Dreamland (Coney Island, 1904)

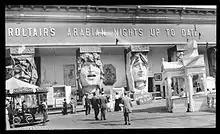
"Roltair's Arabian Nights Up To Date" contained seven theaters corresponding to days of the week, each of which contained a magical illusion.

Dreamland opened on May 15, 1904, with a fire show that employed 4,000 performers. The park was $1.9 million in debt, more than the entire amount invested in the competing Luna Park. Dreamland charged 10 cents for admission on weekdays and 15 cents on weekends, plus an additional fee of up to 25 cents for individual rides. The park closed for the season on September 24, 1904. Reynolds said Dreamland had recorded a $400,000 net profit during the operating season, despite erroneous reports that the park had been placed in receivership. Although the Leapfrog Railway roller coaster was completed with the rest of the park, it did not open until the 1905 season.